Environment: real
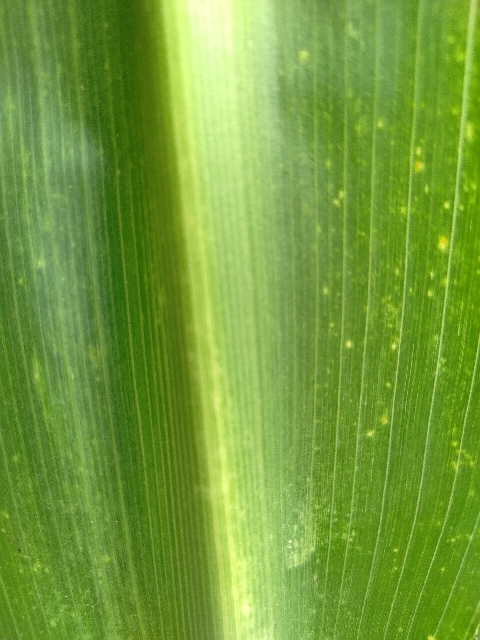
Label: lethal_necrosis